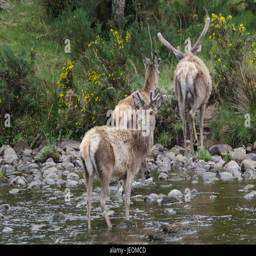
wild red deer the banks of the river